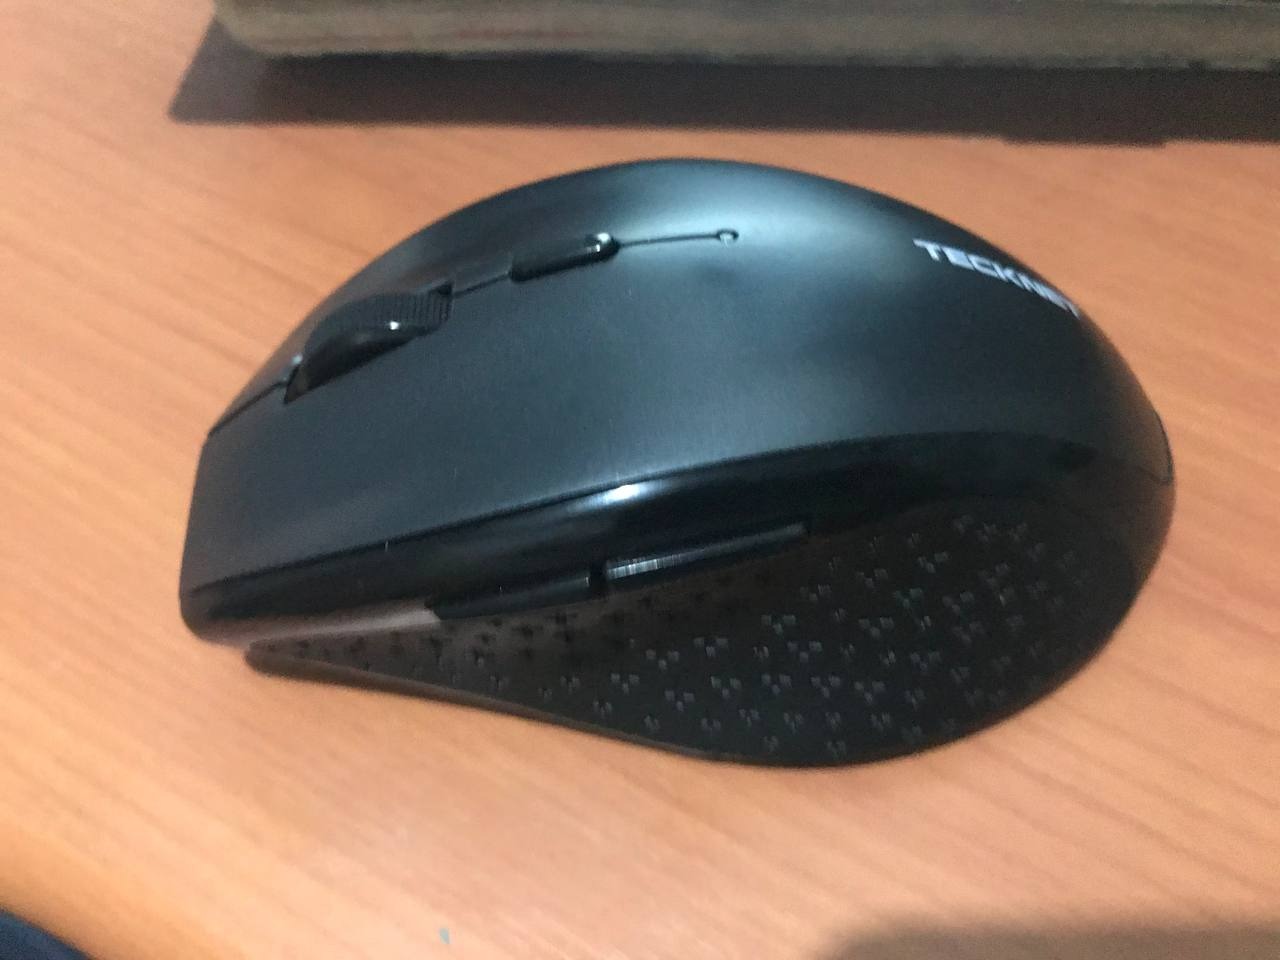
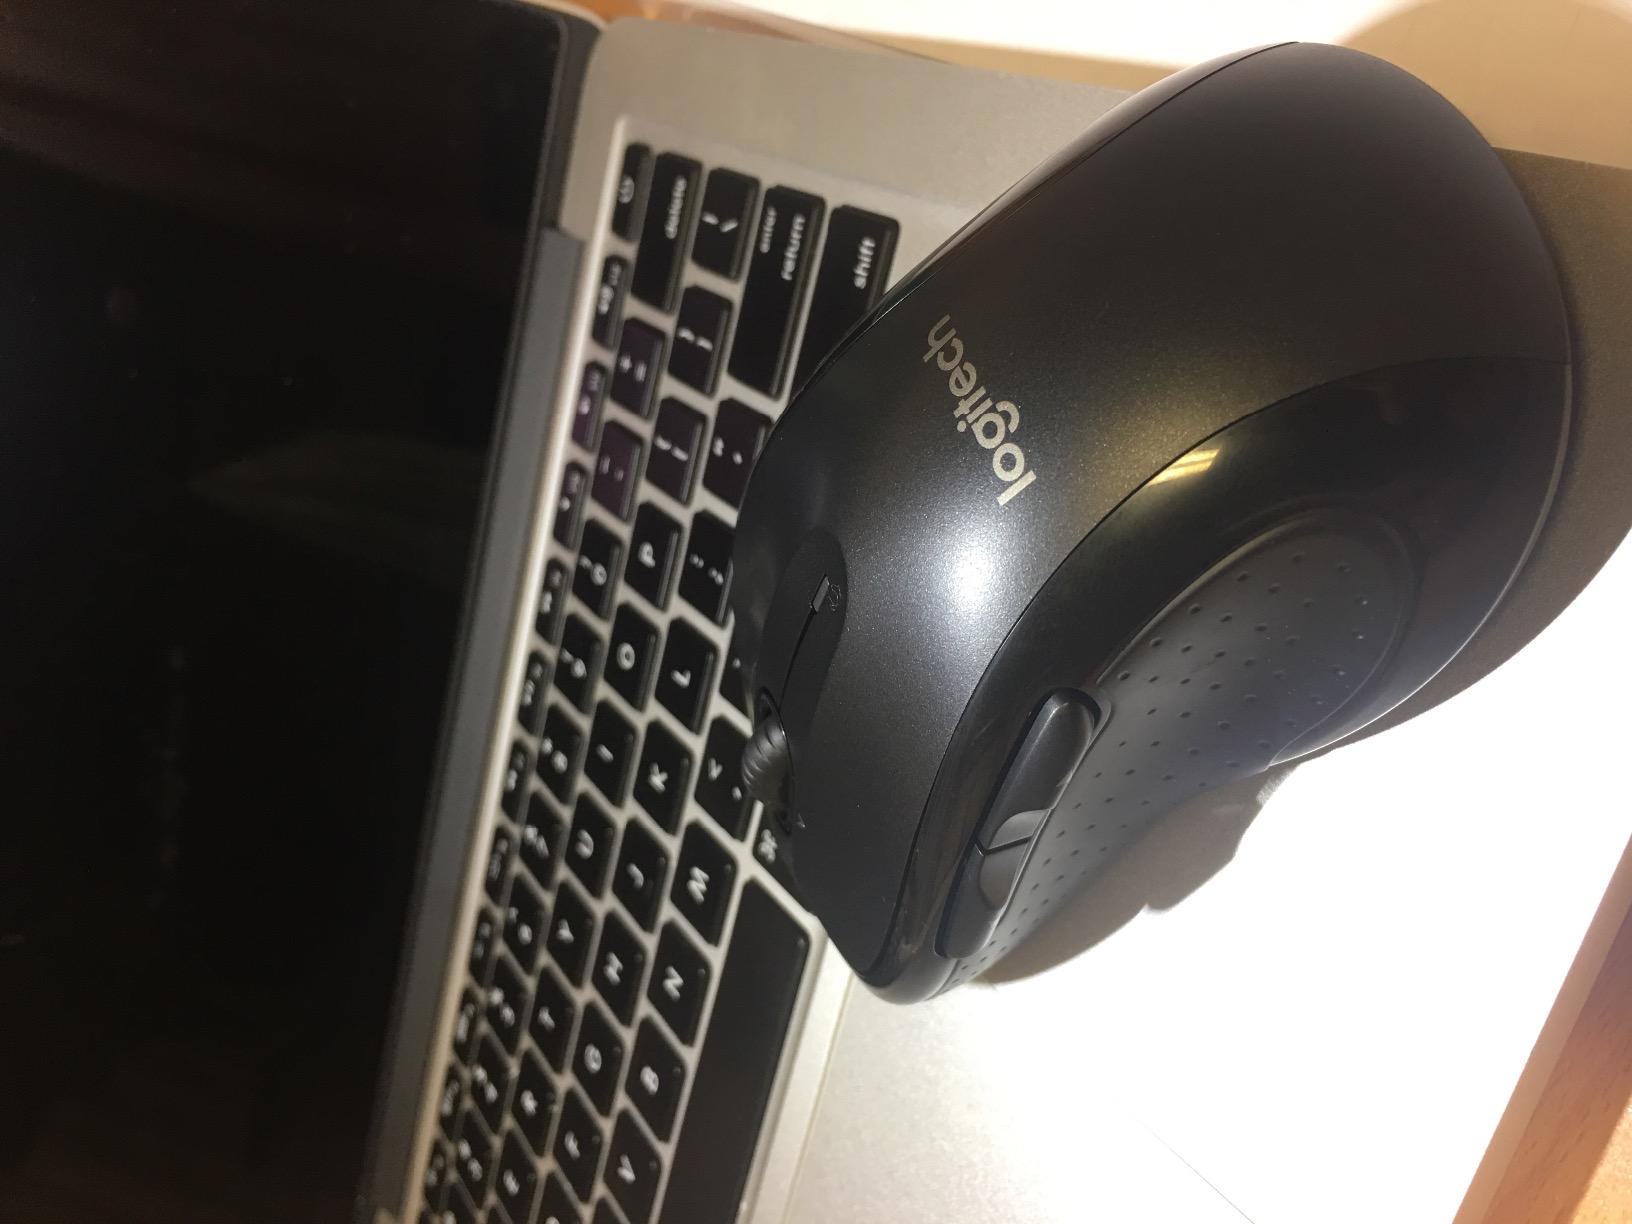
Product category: mouse
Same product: no